Ivor Robinson (physicist)

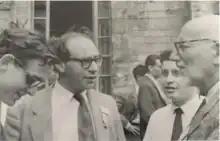
"From left:" Rainer Sachs, Ivor Robinson, Art Komar, John Lighton Synge, in 1962

Ivor Robinson (October 7, 1923 – May 27, 2016) was a British-American mathematical physicist, born and educated in England, noted for his important contributions to the theory of relativity. He was a principal organizer of the Texas Symposium on Relativistic Astrophysics.